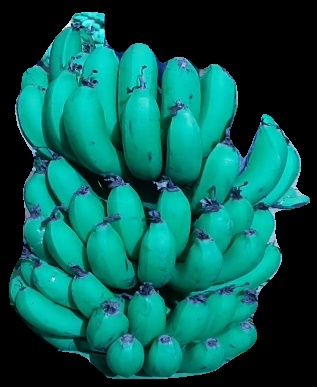
Variety: pachbale
Grade: grade2